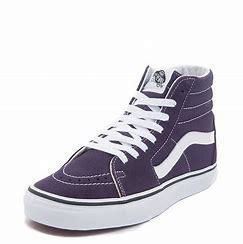
Brand: Vans
Model: SK8 Hi Skate